Todd S. Purdum

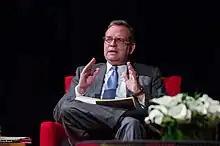
Purdum in 2014

Todd Stanley Purdum (born December 13, 1959) is an American journalist who works as a national editor and political correspondent for "Vanity Fair".